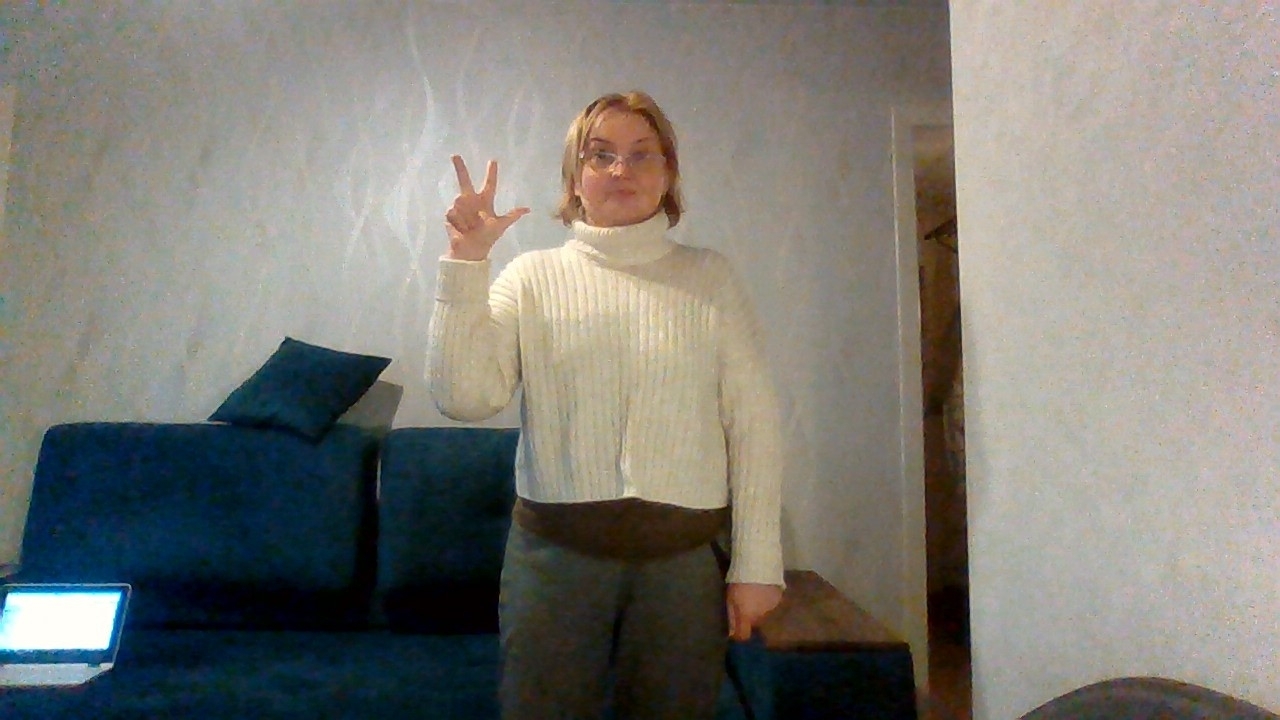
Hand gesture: three2